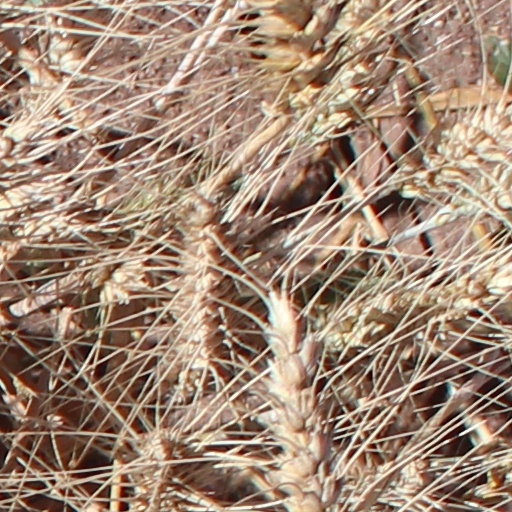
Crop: wheat